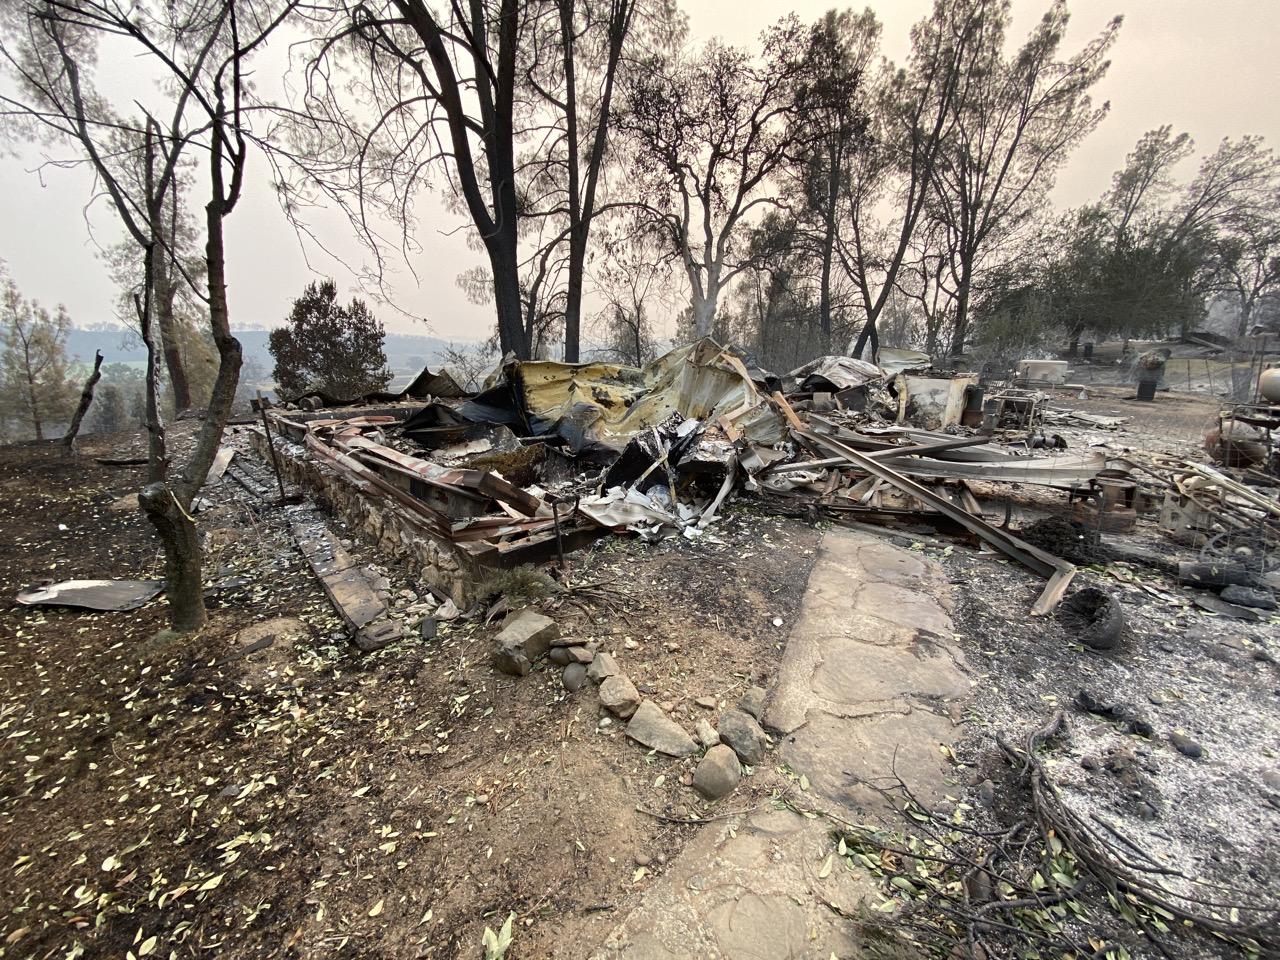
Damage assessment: destroyed